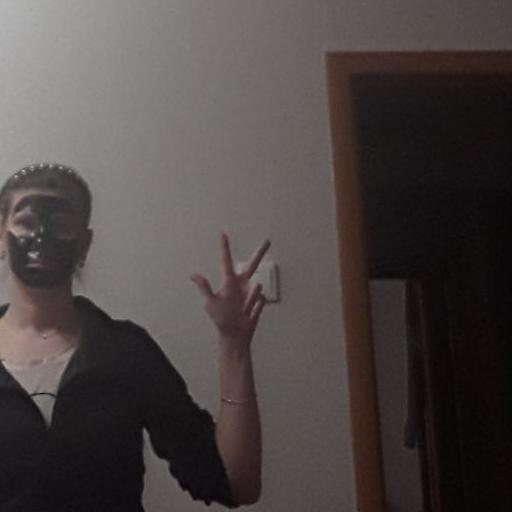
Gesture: three2